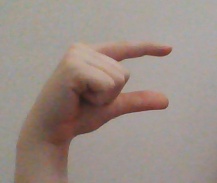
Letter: dal